Ford GT40

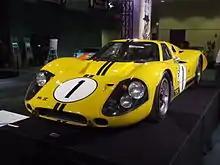
1967 Ford GT40 Mk IV. This particular car, J-4, won the 1967 12 Hours of Sebring.

The Mk I design was altered separately by both Holman Moody and Shelby American to handle the much larger highly modified "big block" Ford FE engine side oiler from the Ford's large family car called Ford Galaxie, used in NASCAR at the time and modified for road course use. Referred to retroactively as the "Ford Mk II", the car had a new Kar Kraft-built four-speed gearbox (KKL-108 also called a Ford box) in place of the overpowered ZF five-speed (which had already belatedly replaced the over-stressed Colleti in the Mk I) used in the Mk I.